Atal Setu, Goa

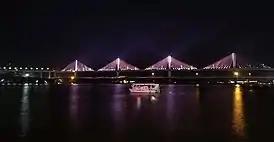
Illuminated bridge at night

The Atal Setu is one of the most famous and longest bridges in Goa. It is the third bridge to be built over the Mandovi River. Before the First Mandovi Bridge was built, the ferry was the main mode of transport across the Mandovi River in the 1970s, between Panaji and Betim village. Due to heavy traffic, the first bridge was built in the 1970s. In 1986 the first bridge collapsed and was rebuilt. The second bridge was constructed in 1998 to accommodate heavy transport vehicles. Construction began on the third bridge in 2014. The reason for the third cable-stayed bridge is to accommodate heavy traffic, especially during the peak year-end tourist season. The bridge was inaugurated on 27 January 2019.